World of Goo

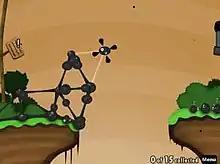
Placing a goo ball to construct a bridge

The game is built around the idea of creating large structures using balls of goo. The game is divided into five chapters, each containing several levels. Each level has its own graphic and musical theme, giving a unique atmosphere. There is also a bonus meta-game called "World of Goo Corporation", where the objective is to build the highest tower using goo balls which the player collected through the course of the game. Players from all over the world can compete, as the height of the tower and number of goo balls used are being constantly uploaded to the 2D Boy server.